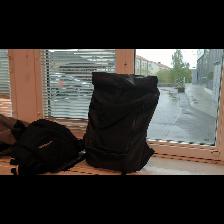
Label: NonHuman